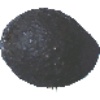
Label: Avocado ripe 1